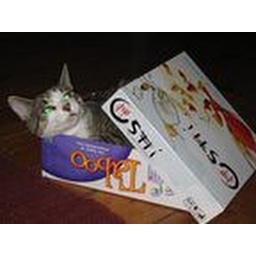
cat in a box